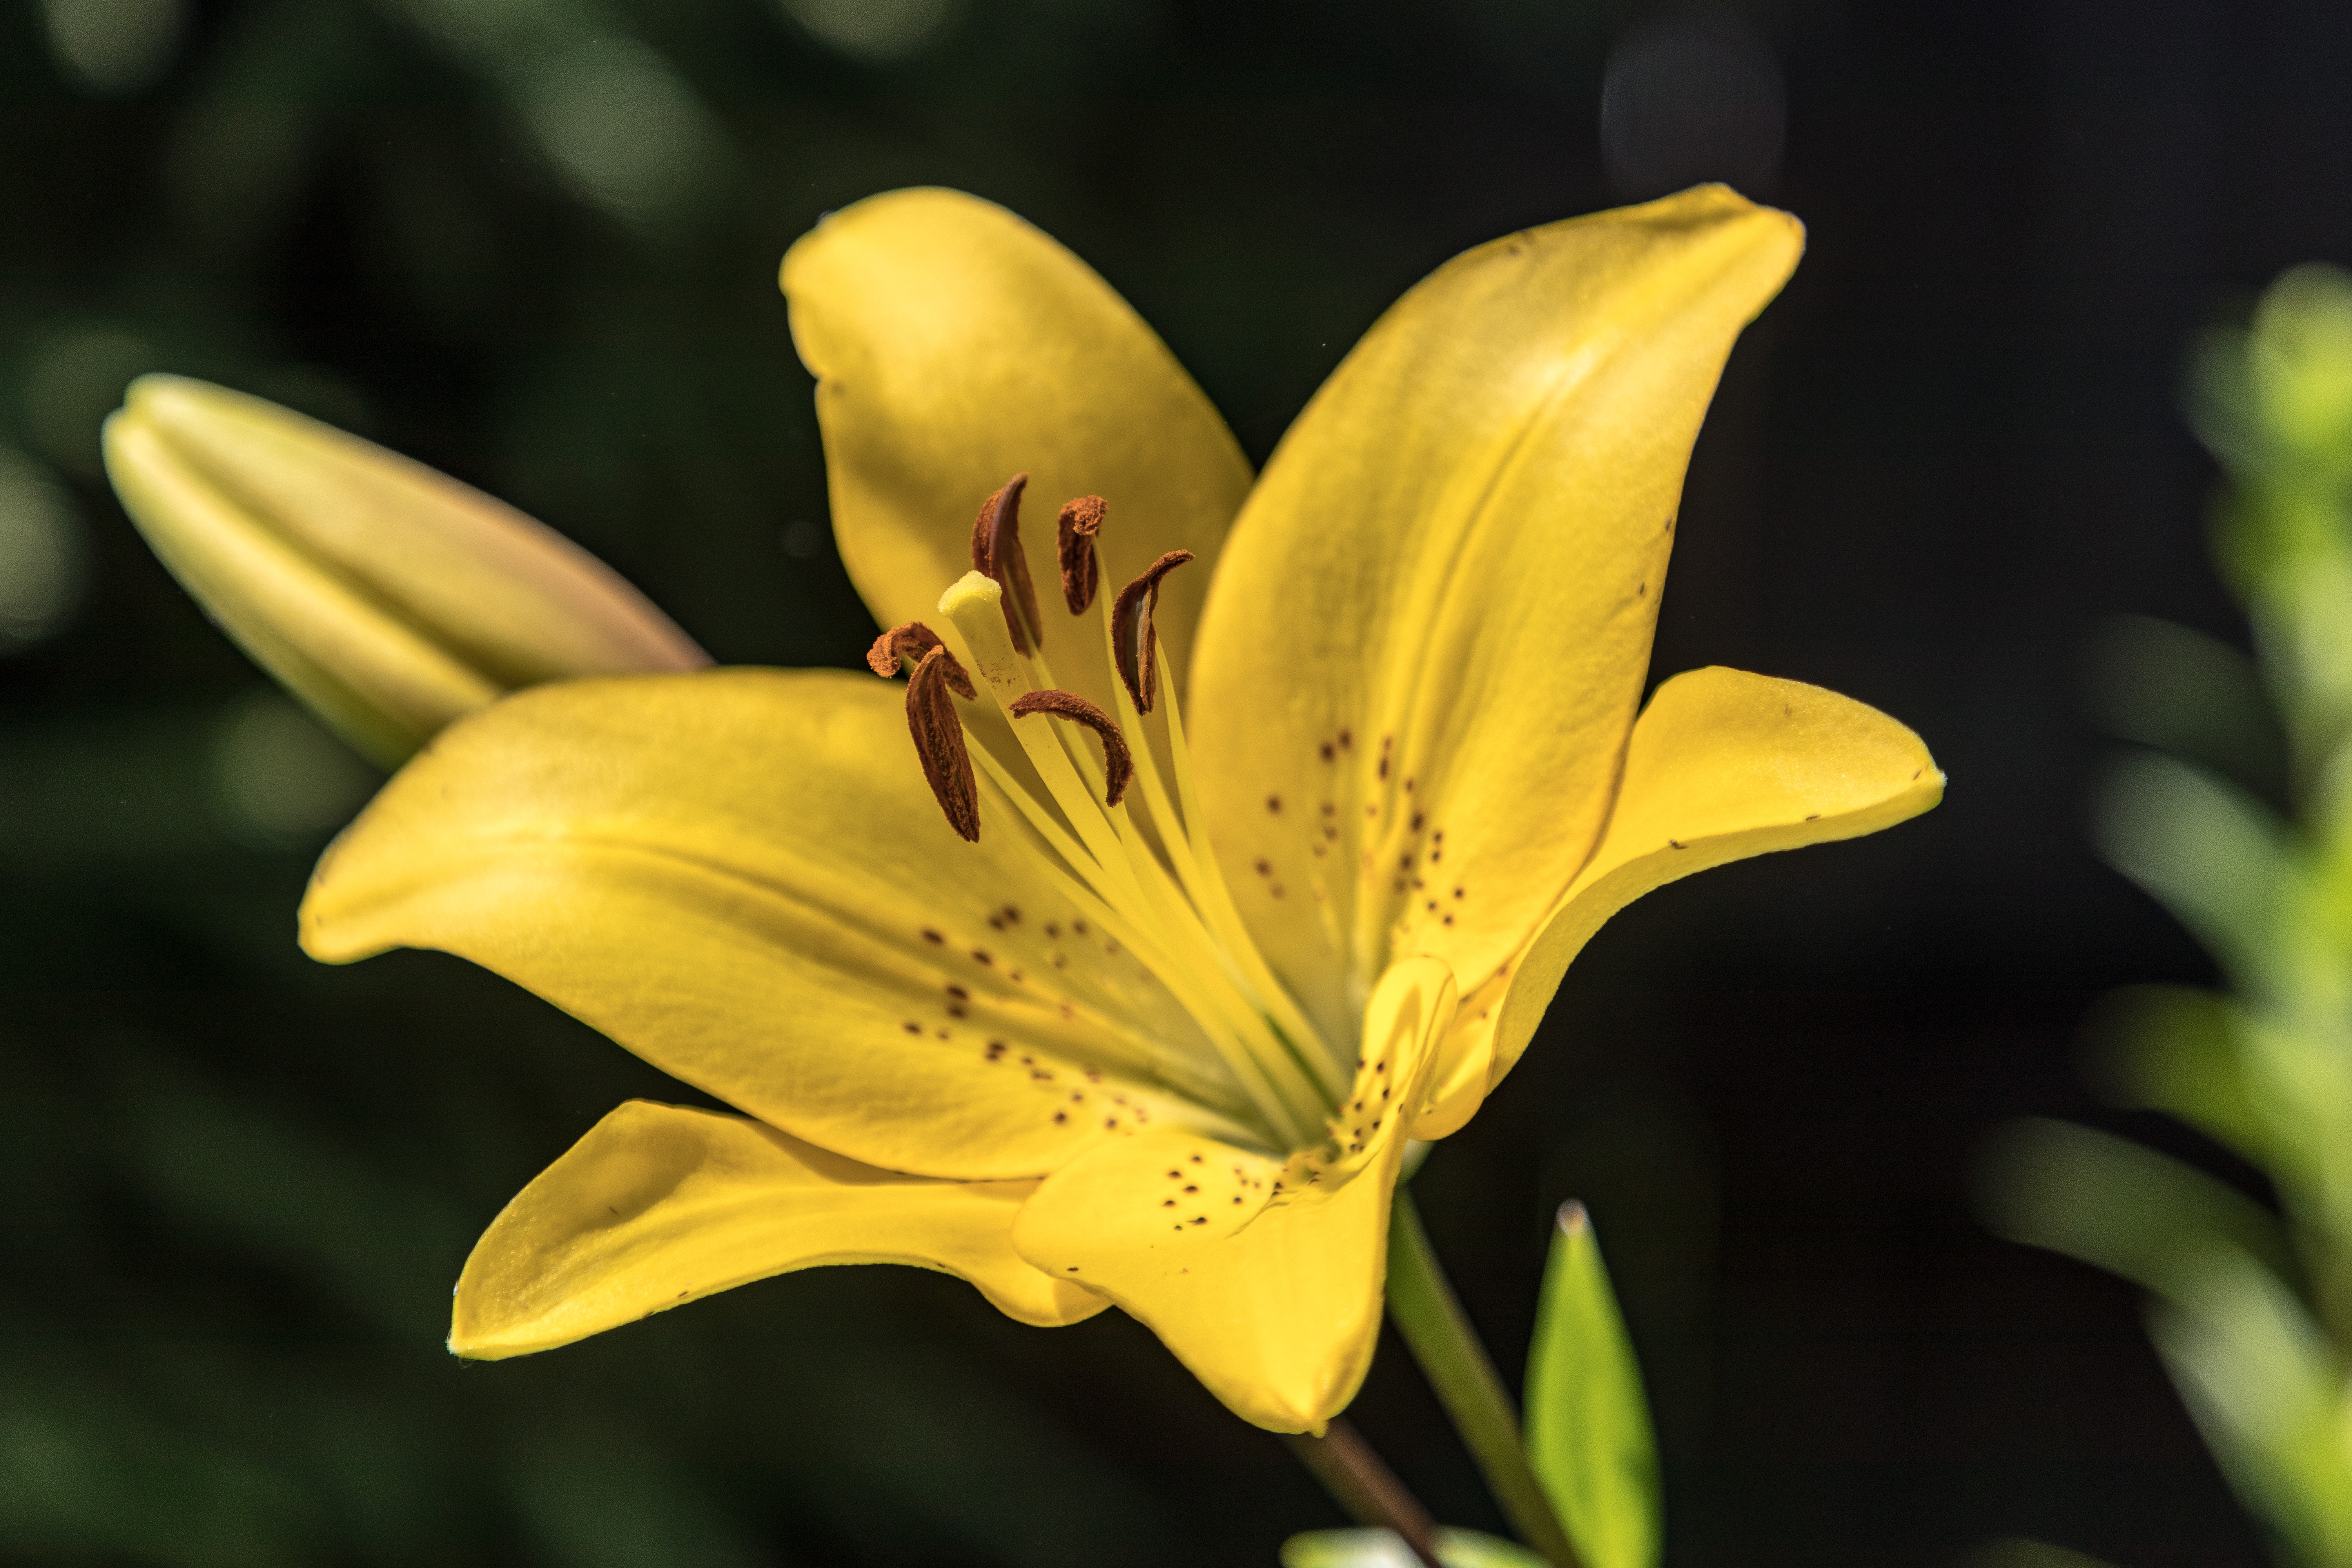
flowers, petals, nature, colorful, flower, flower garden, smell, living, happiness, summer, bloom, plants, garden, village, rural area, yellow, petal, lily, botany, beauty, daylily, terrestrial plant, close up, lily family, yellow Canada lily, Pedicel, macro photography, monocotyledon, Lily order, plant stem, pollen, herbaceous plant, alstroemeriaceae, tiger lily